Iba Cathedral

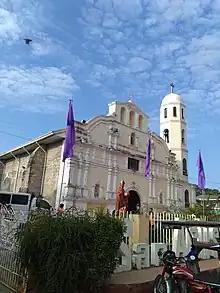
Iba Cathedral in 2023

Saint Augustine Cathedral Parish, commonly known as Iba Cathedral, is a cathedral parish of the Roman Catholic Church located in the municipality of Iba, Zambales, Philippines. It is dedicated to Saint Augustine of Hippo and is the episcopal seat of the Diocese of Iba which covers Zambales and Olongapo.